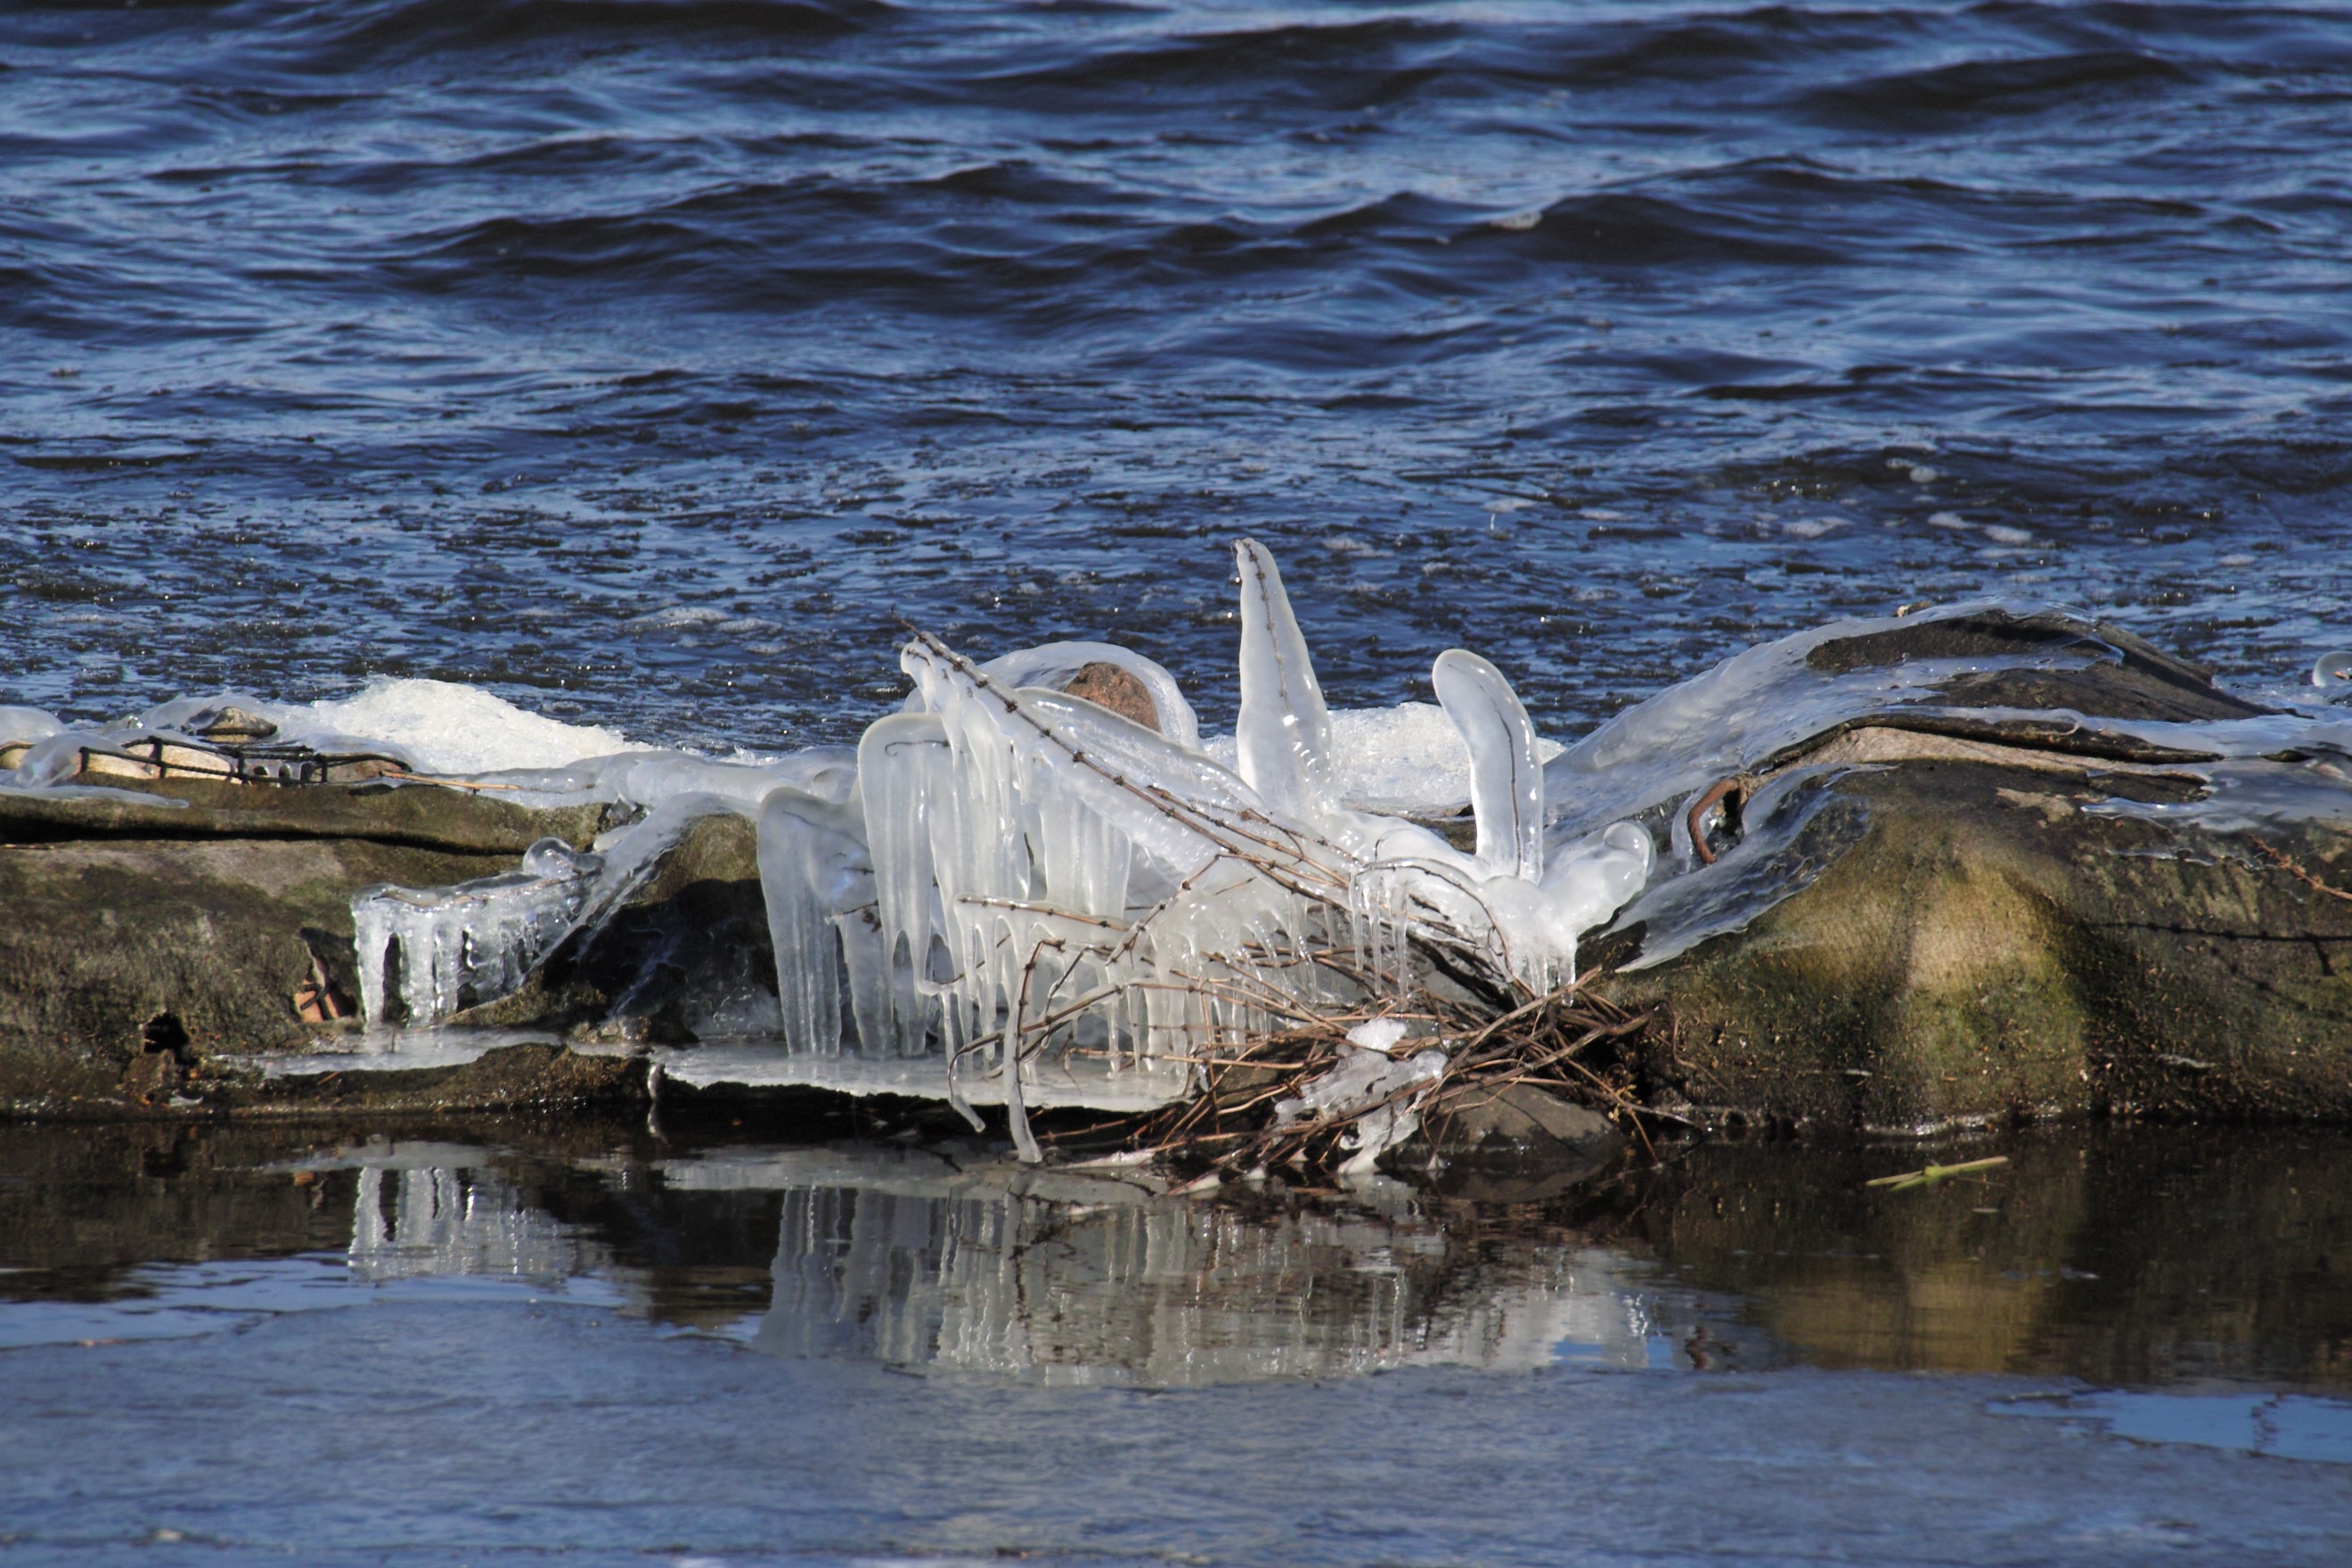
sea, coast, water, ocean, wave, ice, reflection, hamburg, alster, eisgewaechs